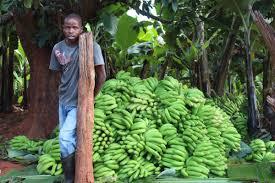
Mwanaume kijana amevaa fulana la suruali ya [cs]jeans[cs] amesimama akiegemea nguzo nne za mti karibu naye kuna rundo kubwa la ndizi mbichi zenye rangi ya kijani kibichi zikiwa zimekusanya kwa uwingi ardhini,hizo ndizo zimepangwa kwa uwingi zikionyesha mavuno mingi.